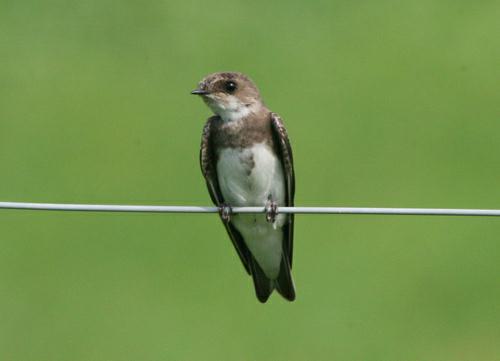
A photo of a bank swallow